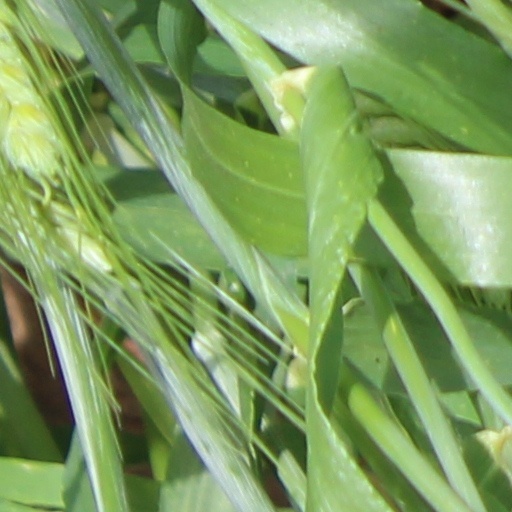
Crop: wheat